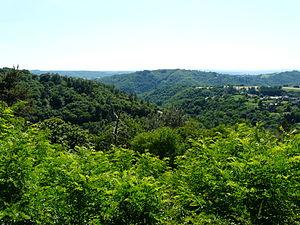
Les gorges du Coiroux séparent Palazinges (à gauche) des maisons du bourg d'Aubazine, Corrèze, France
Palazinges est une commune française située dans le département de la Corrèze en région Nouvelle-Aquitaine.